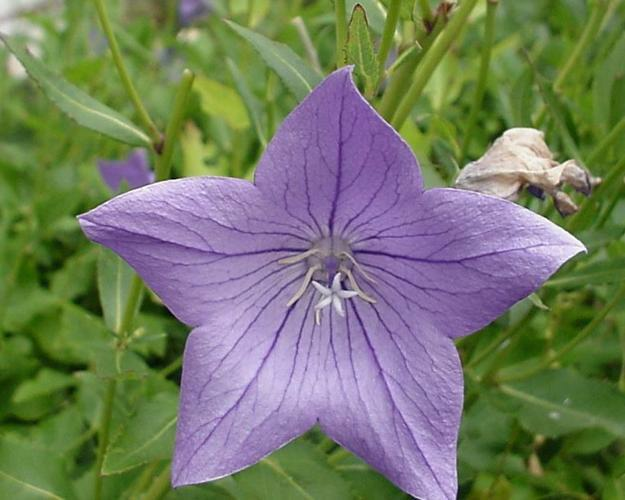
Flower: balloon flower